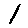
Label: 1